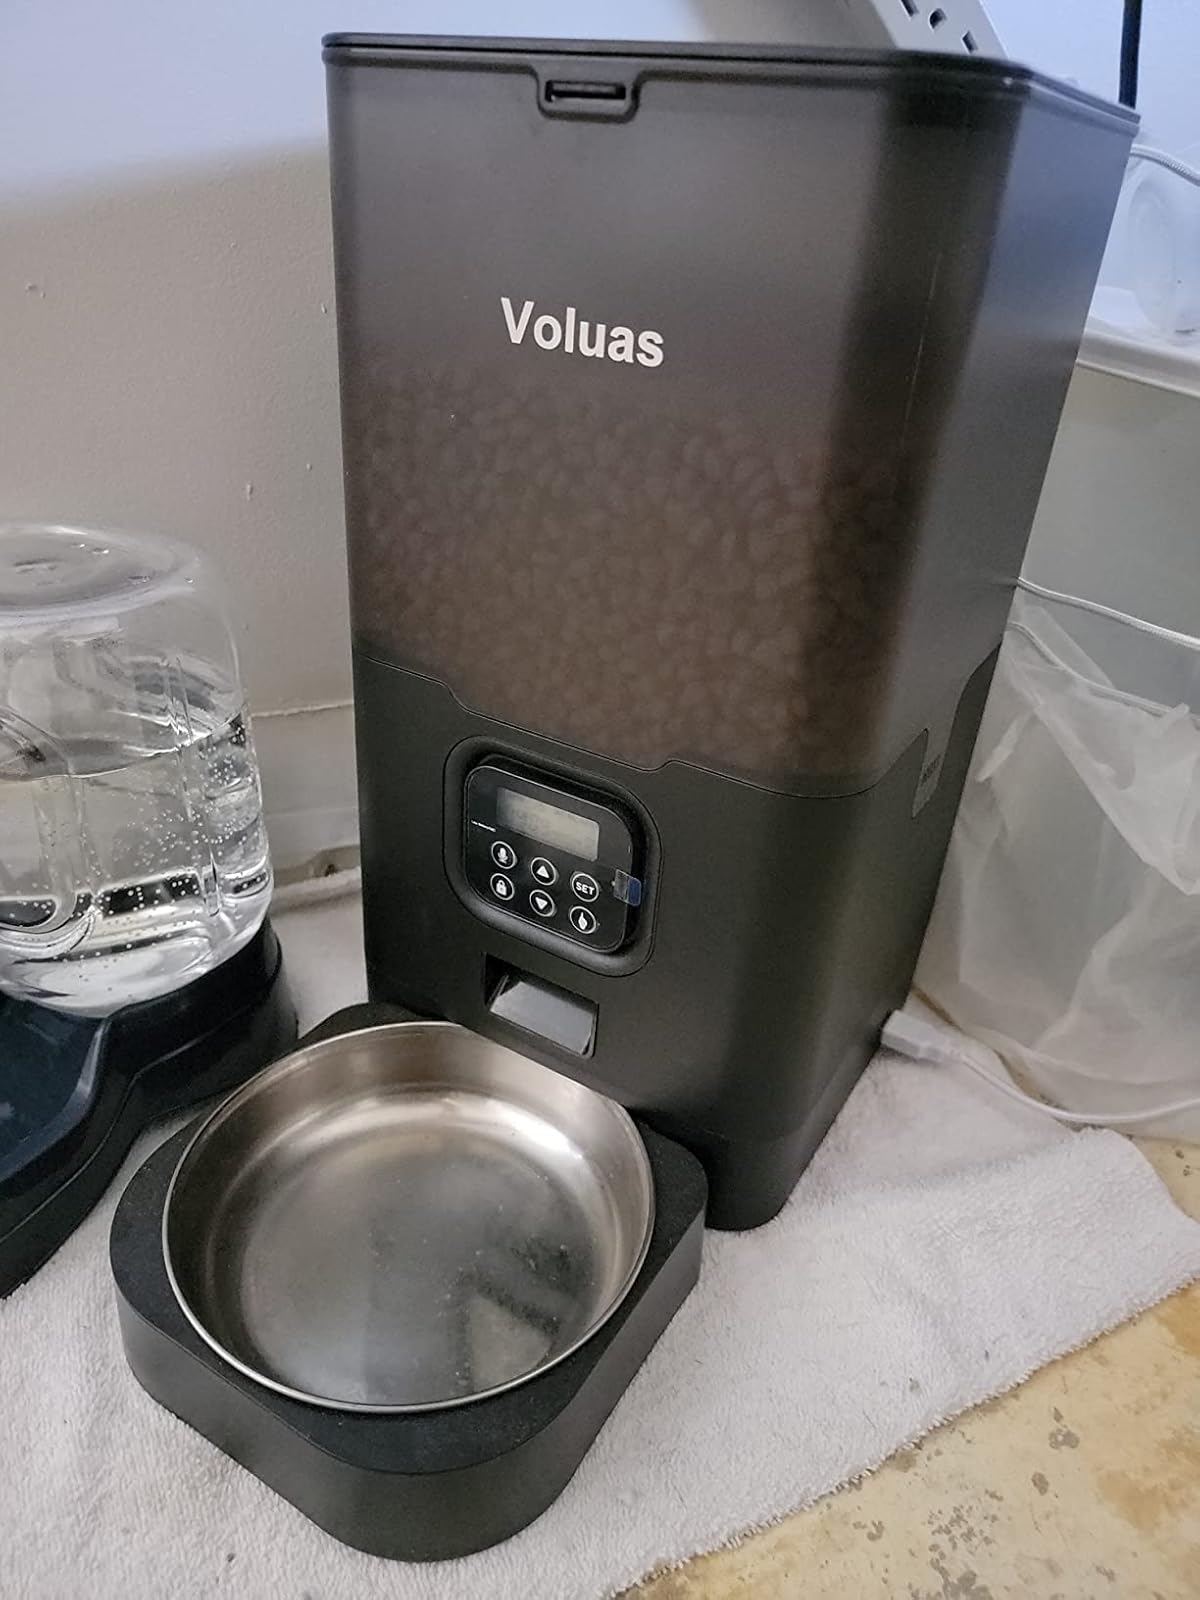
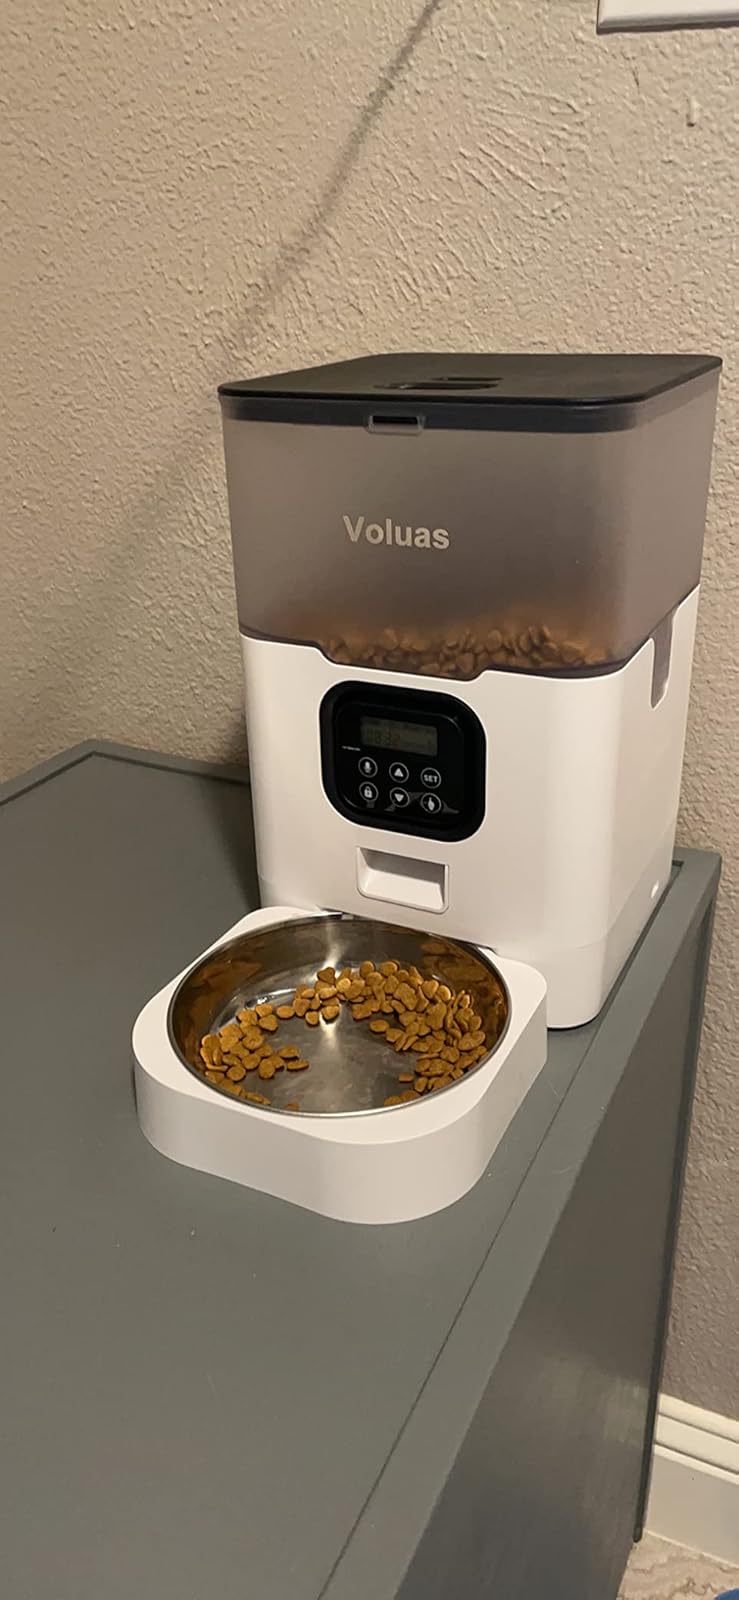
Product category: items_feeder
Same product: no